Allenbya collinsonae

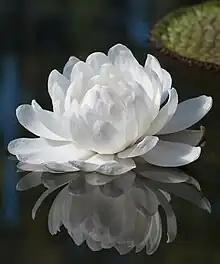
Living "Victoria amazonica" flower

The fossils were first studied by Sergio R. S. Cevallos-Ferriz and Ruth A. Stockey in the late 1980s who used cellulose acetate peels with hydrofluoric acid to create serial thin sections of the chert blocks. The peels where then examined for anatomical and cellular details, with the slide mounts being accessioned into the University of Alberta palaeobotanical collections. The genus and species description were based on the holotype, "P3678 E bot & F top", a peel of an inferred seed pod, plus a series of four paratype seed peels, "P 2144 H top", "P 2328 C bot", "P 2511 C bot", and "P 2581 E bot". The generic name "Allenbya" is a toponym referring to ghost town Allenby, British Columbia, for which the Allenby Formation is named, while the damselfly genus "Allenbya" is named for the formation itself and not the town. The specific epithet "collinsonae" honours Margaret E. Collinson for her work with review work in nymphalean seed fossils. At the time of description "A. collinsonae" was placed in the family Nymphaeaceae, and was suggested by Cevallos-Ferriz and Stockey to be an early member of the linage leading to the modern giant waterlily genus "Victoria". The linage also possibly includes the Turonian (Cretaceous) genus "Microvictoria" from the Raritan Formation in New Jersey, though that placement has been questioned. "Allenbya collinsonae" seeds are noted to be bigger than those of the related "Susiea newsalemae" from the Paleocene Sentinel Butte Formation of Almont, North Dakota, which are also more barrel-shaped.